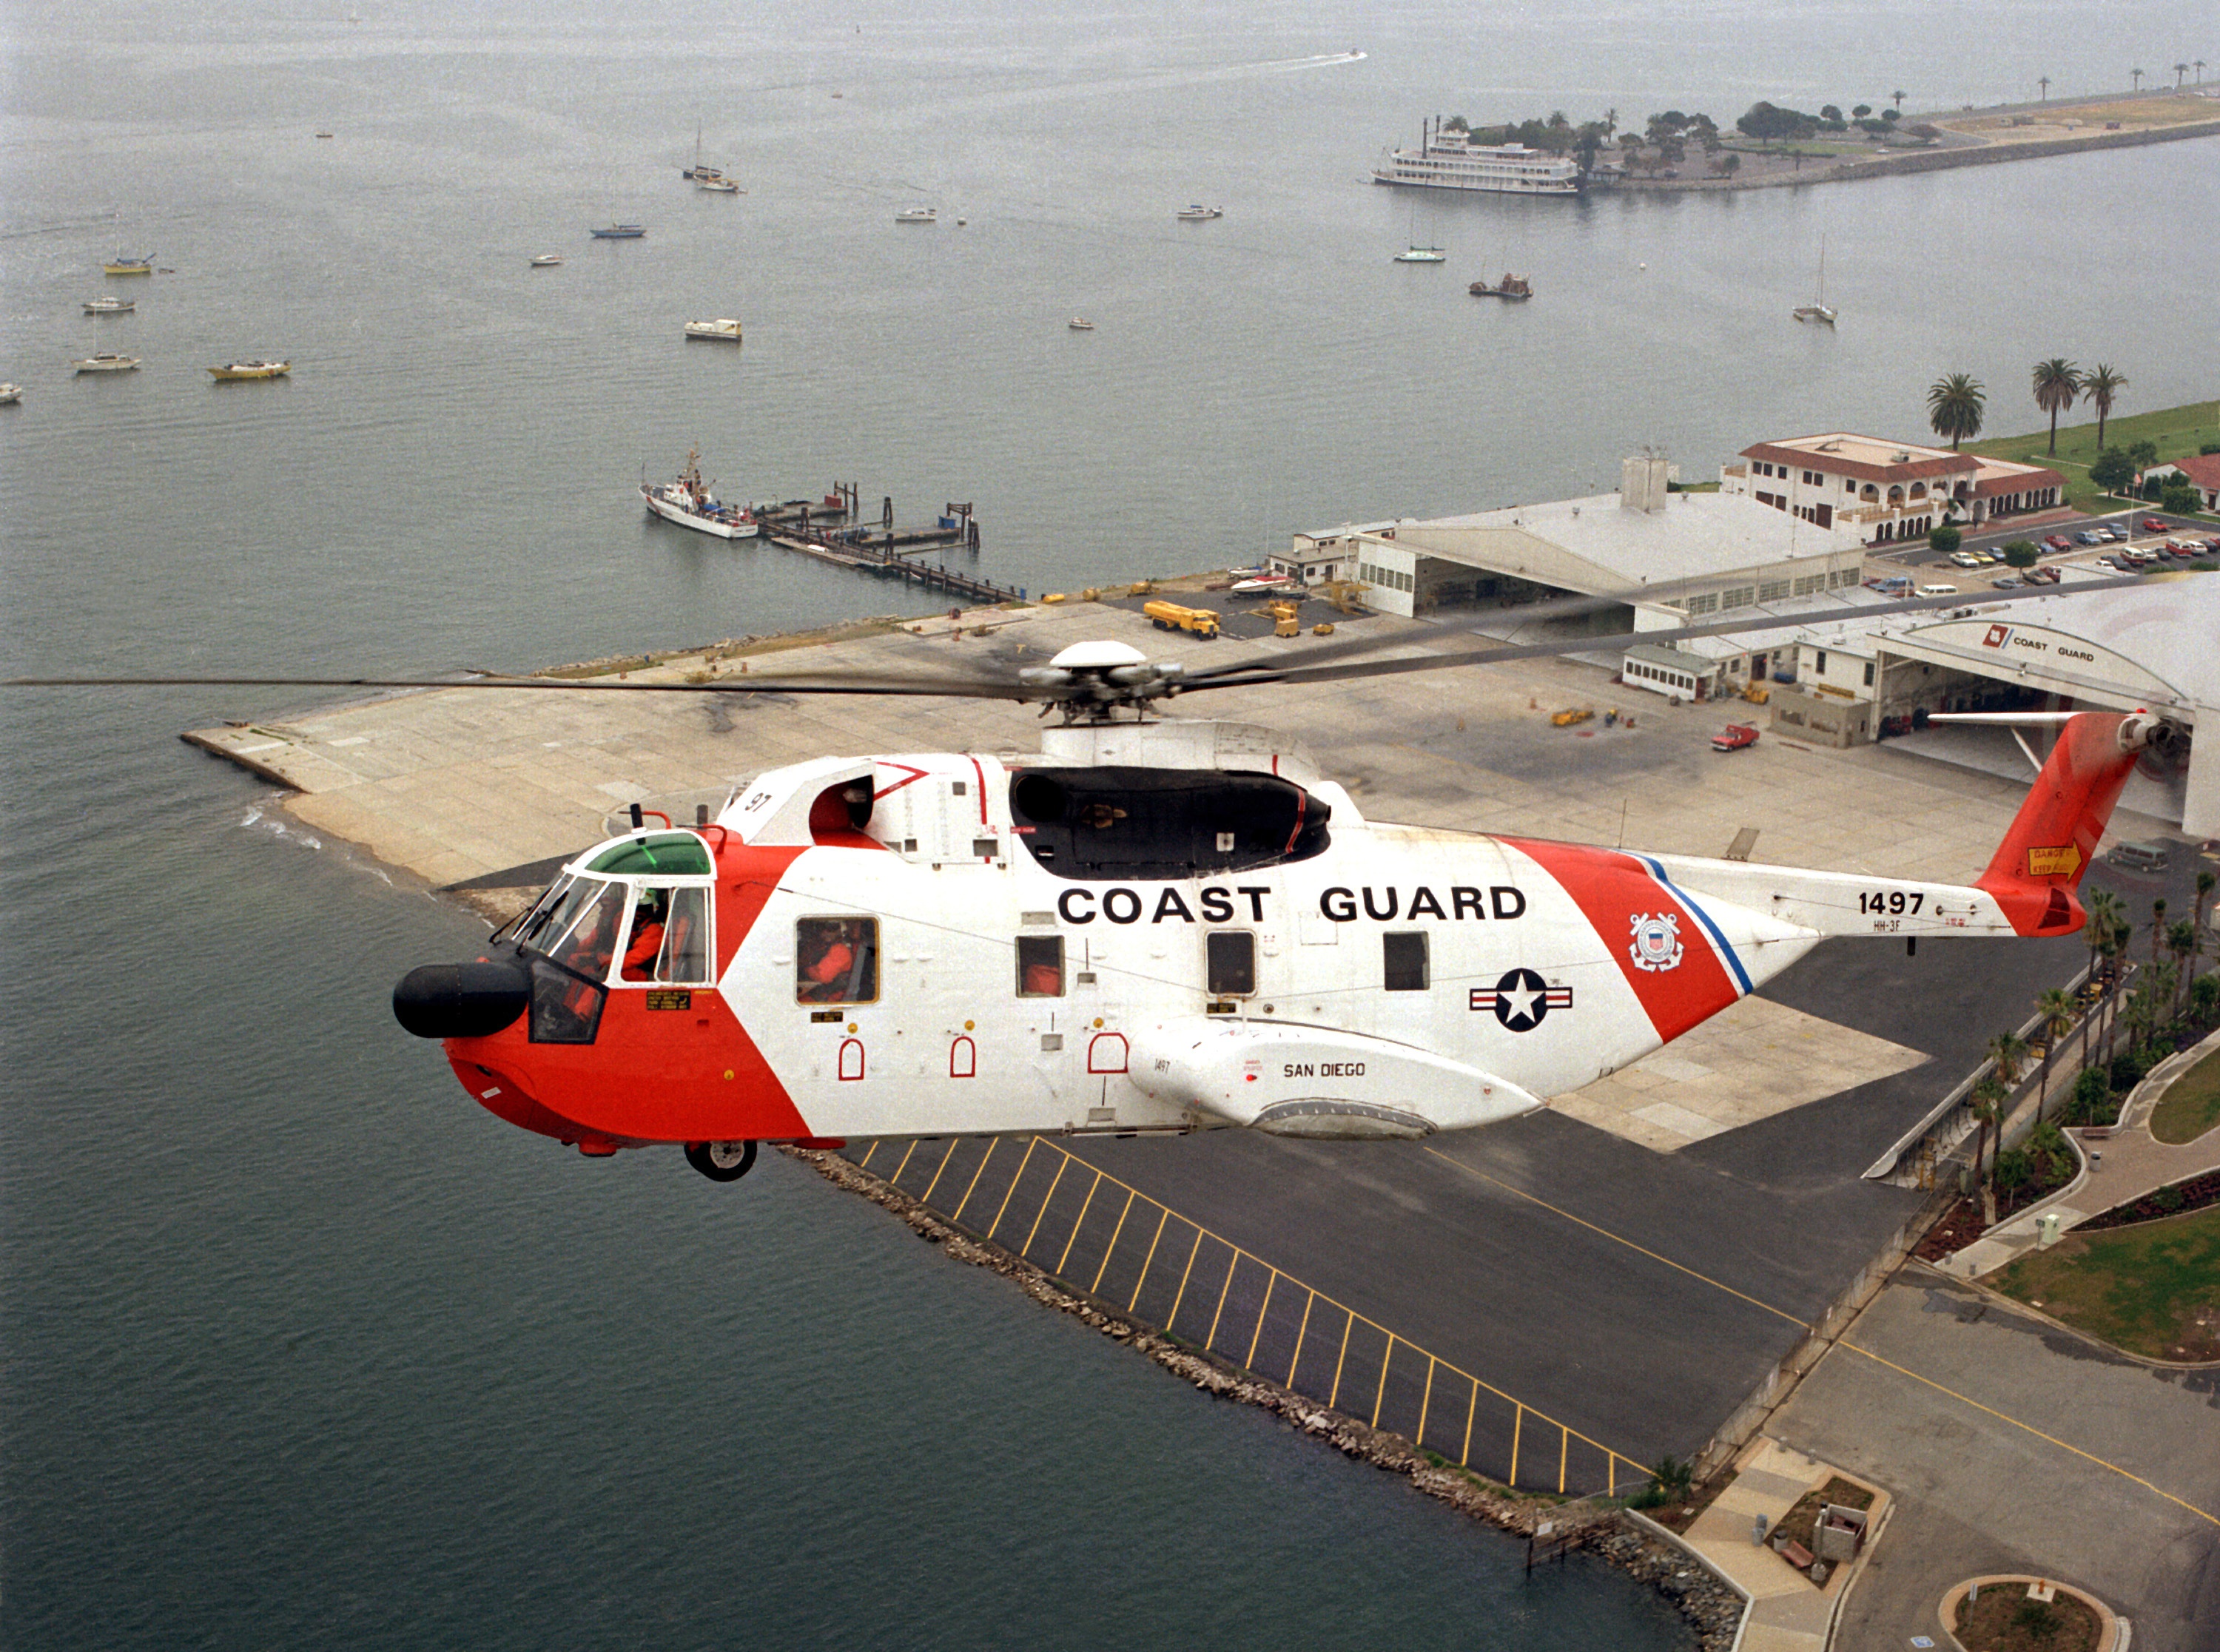
sea, coast, water, ocean, flying, aircraft, vehicle, aviation, flight, training, exercise, helicopter, security, mission, chopper, search, rescue, rotorcraft, coast guard, assistance, services, atmosphere of earth, military helicopter, sikorsky s 61